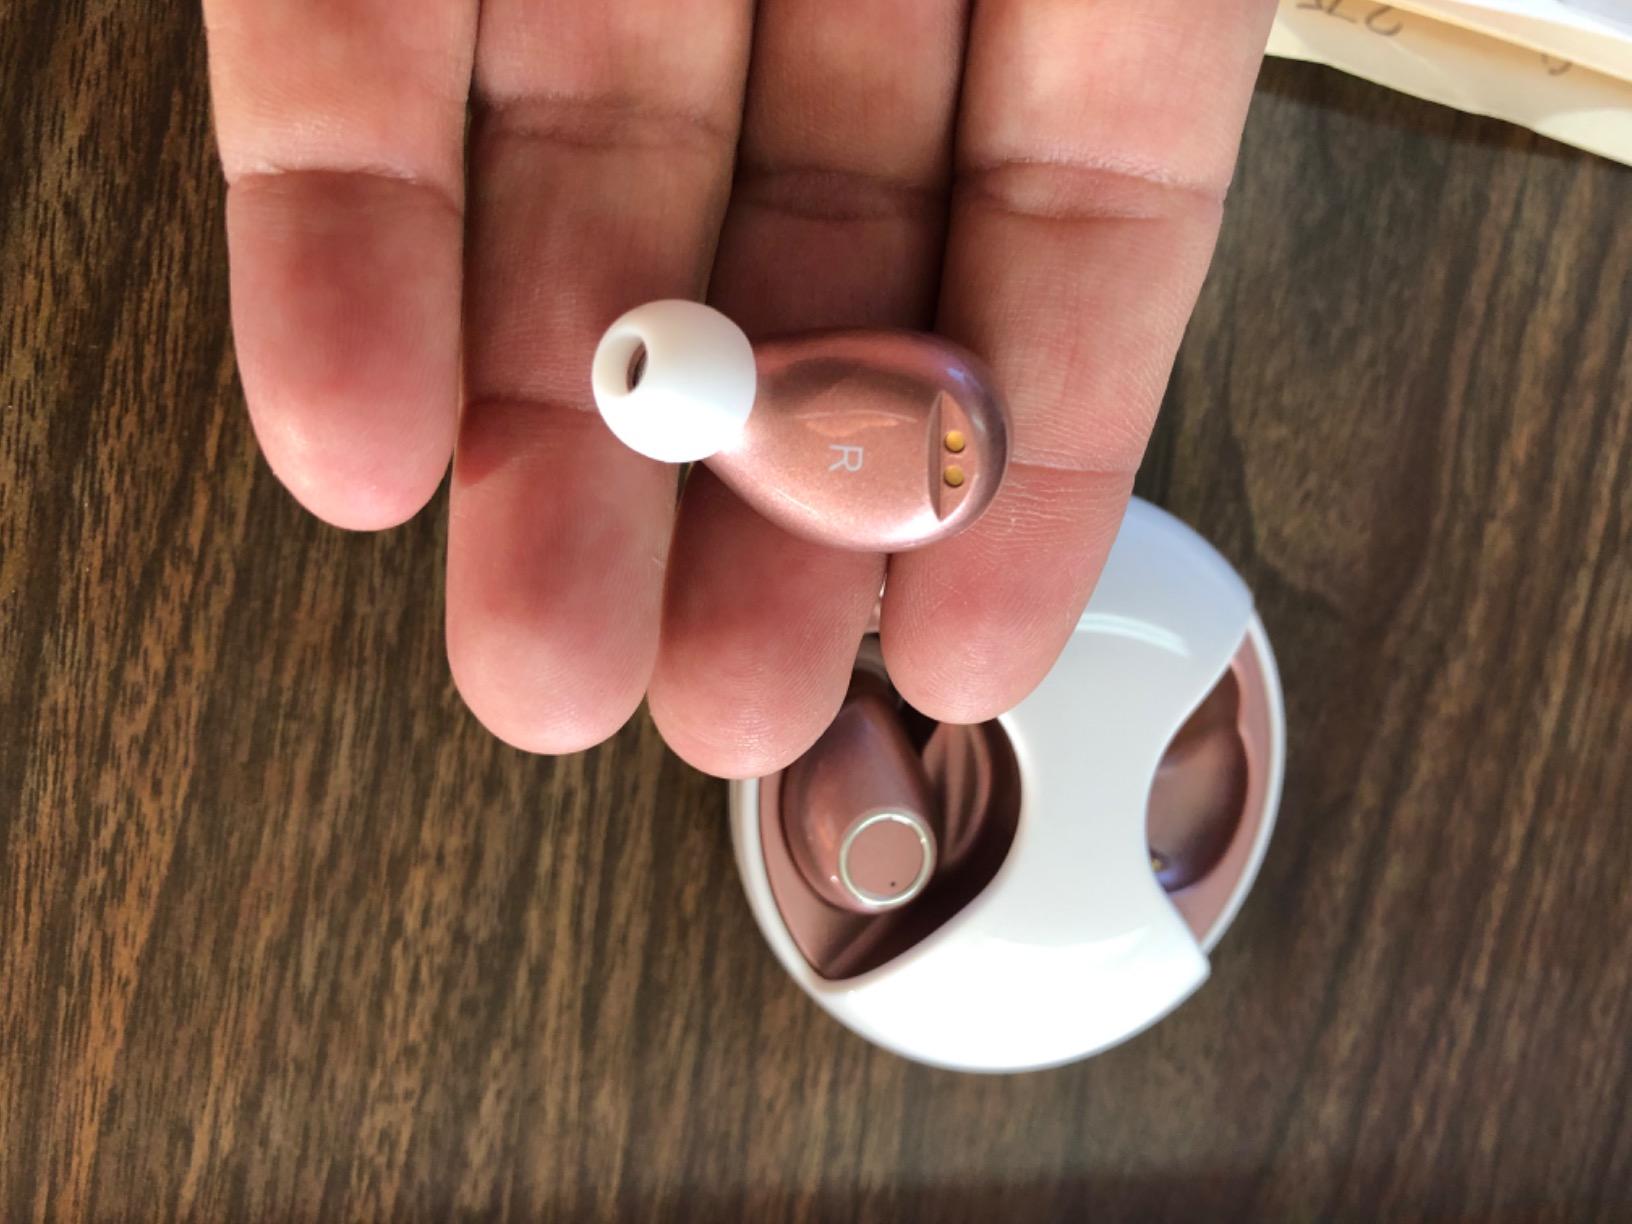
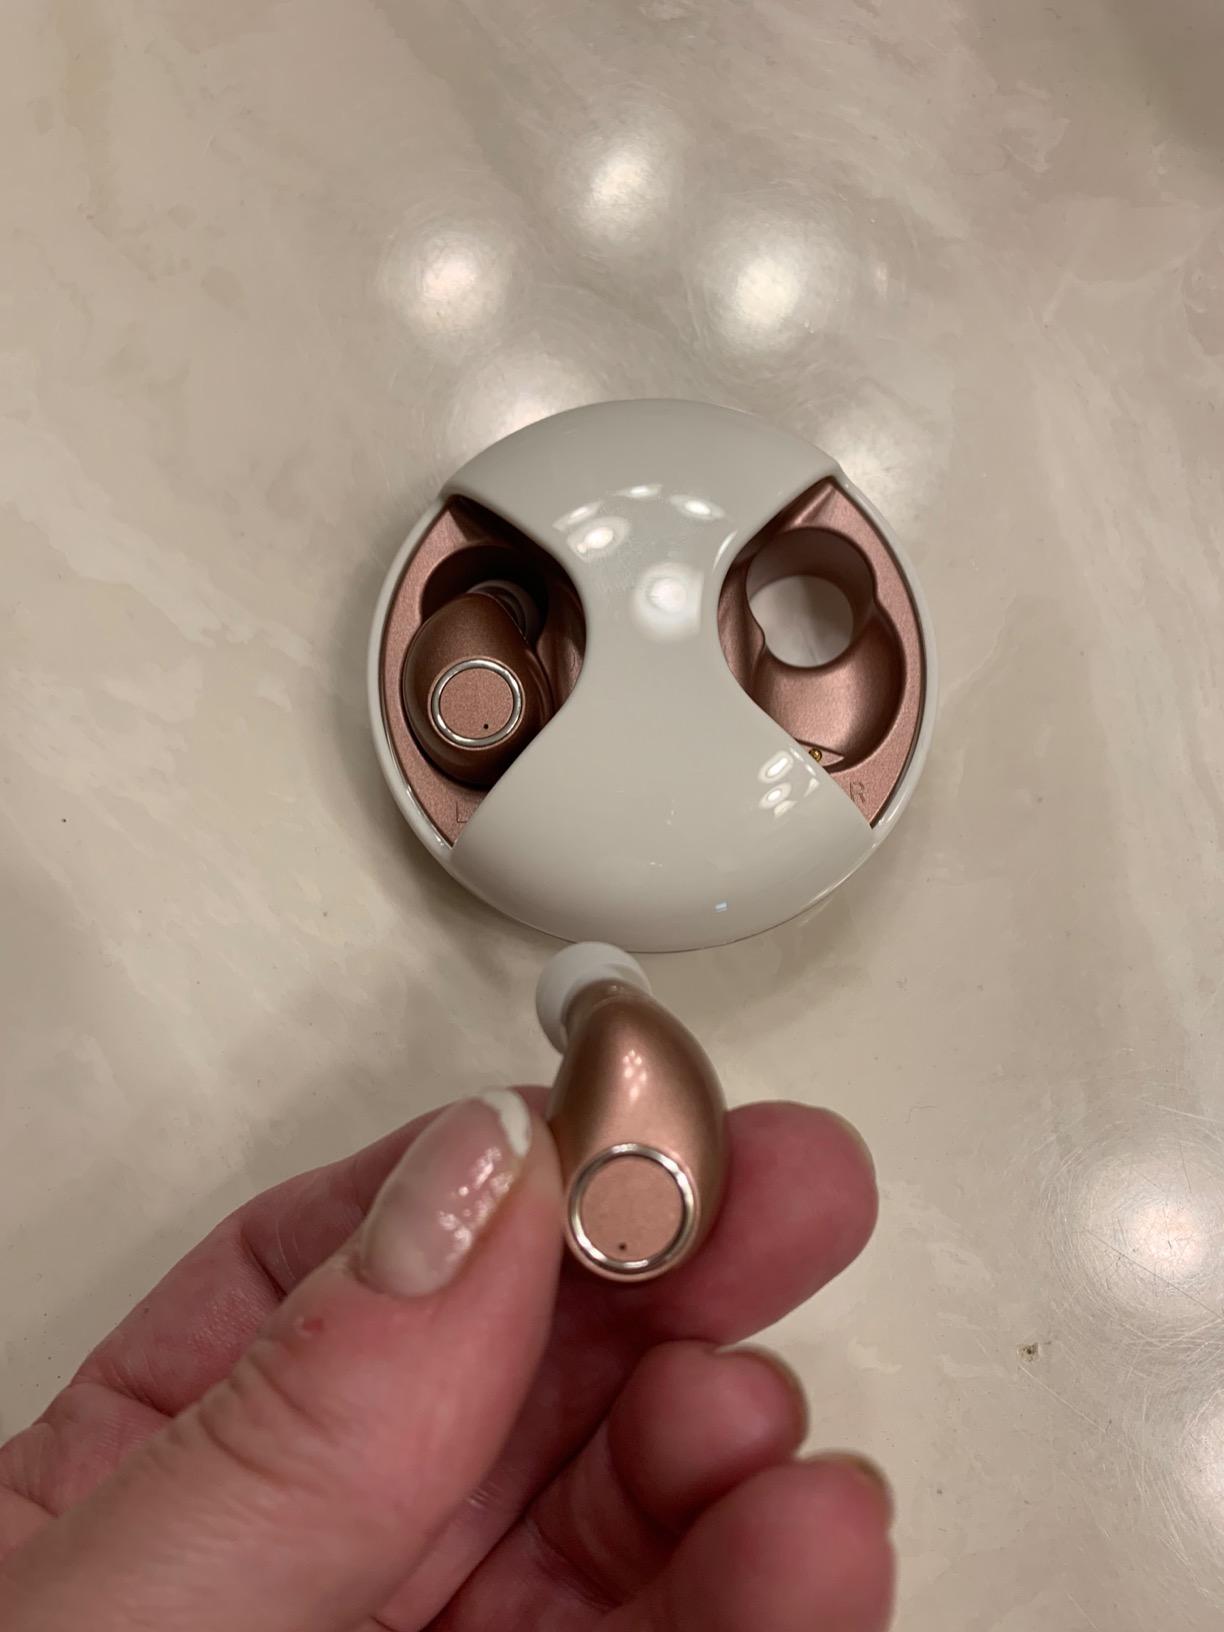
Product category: earbuds
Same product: yes